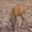
Label: deer